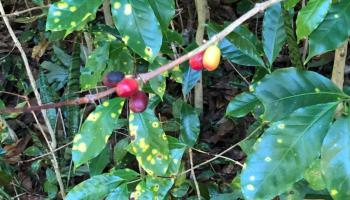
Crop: unknown
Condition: coffee_coffee_berry_blotch